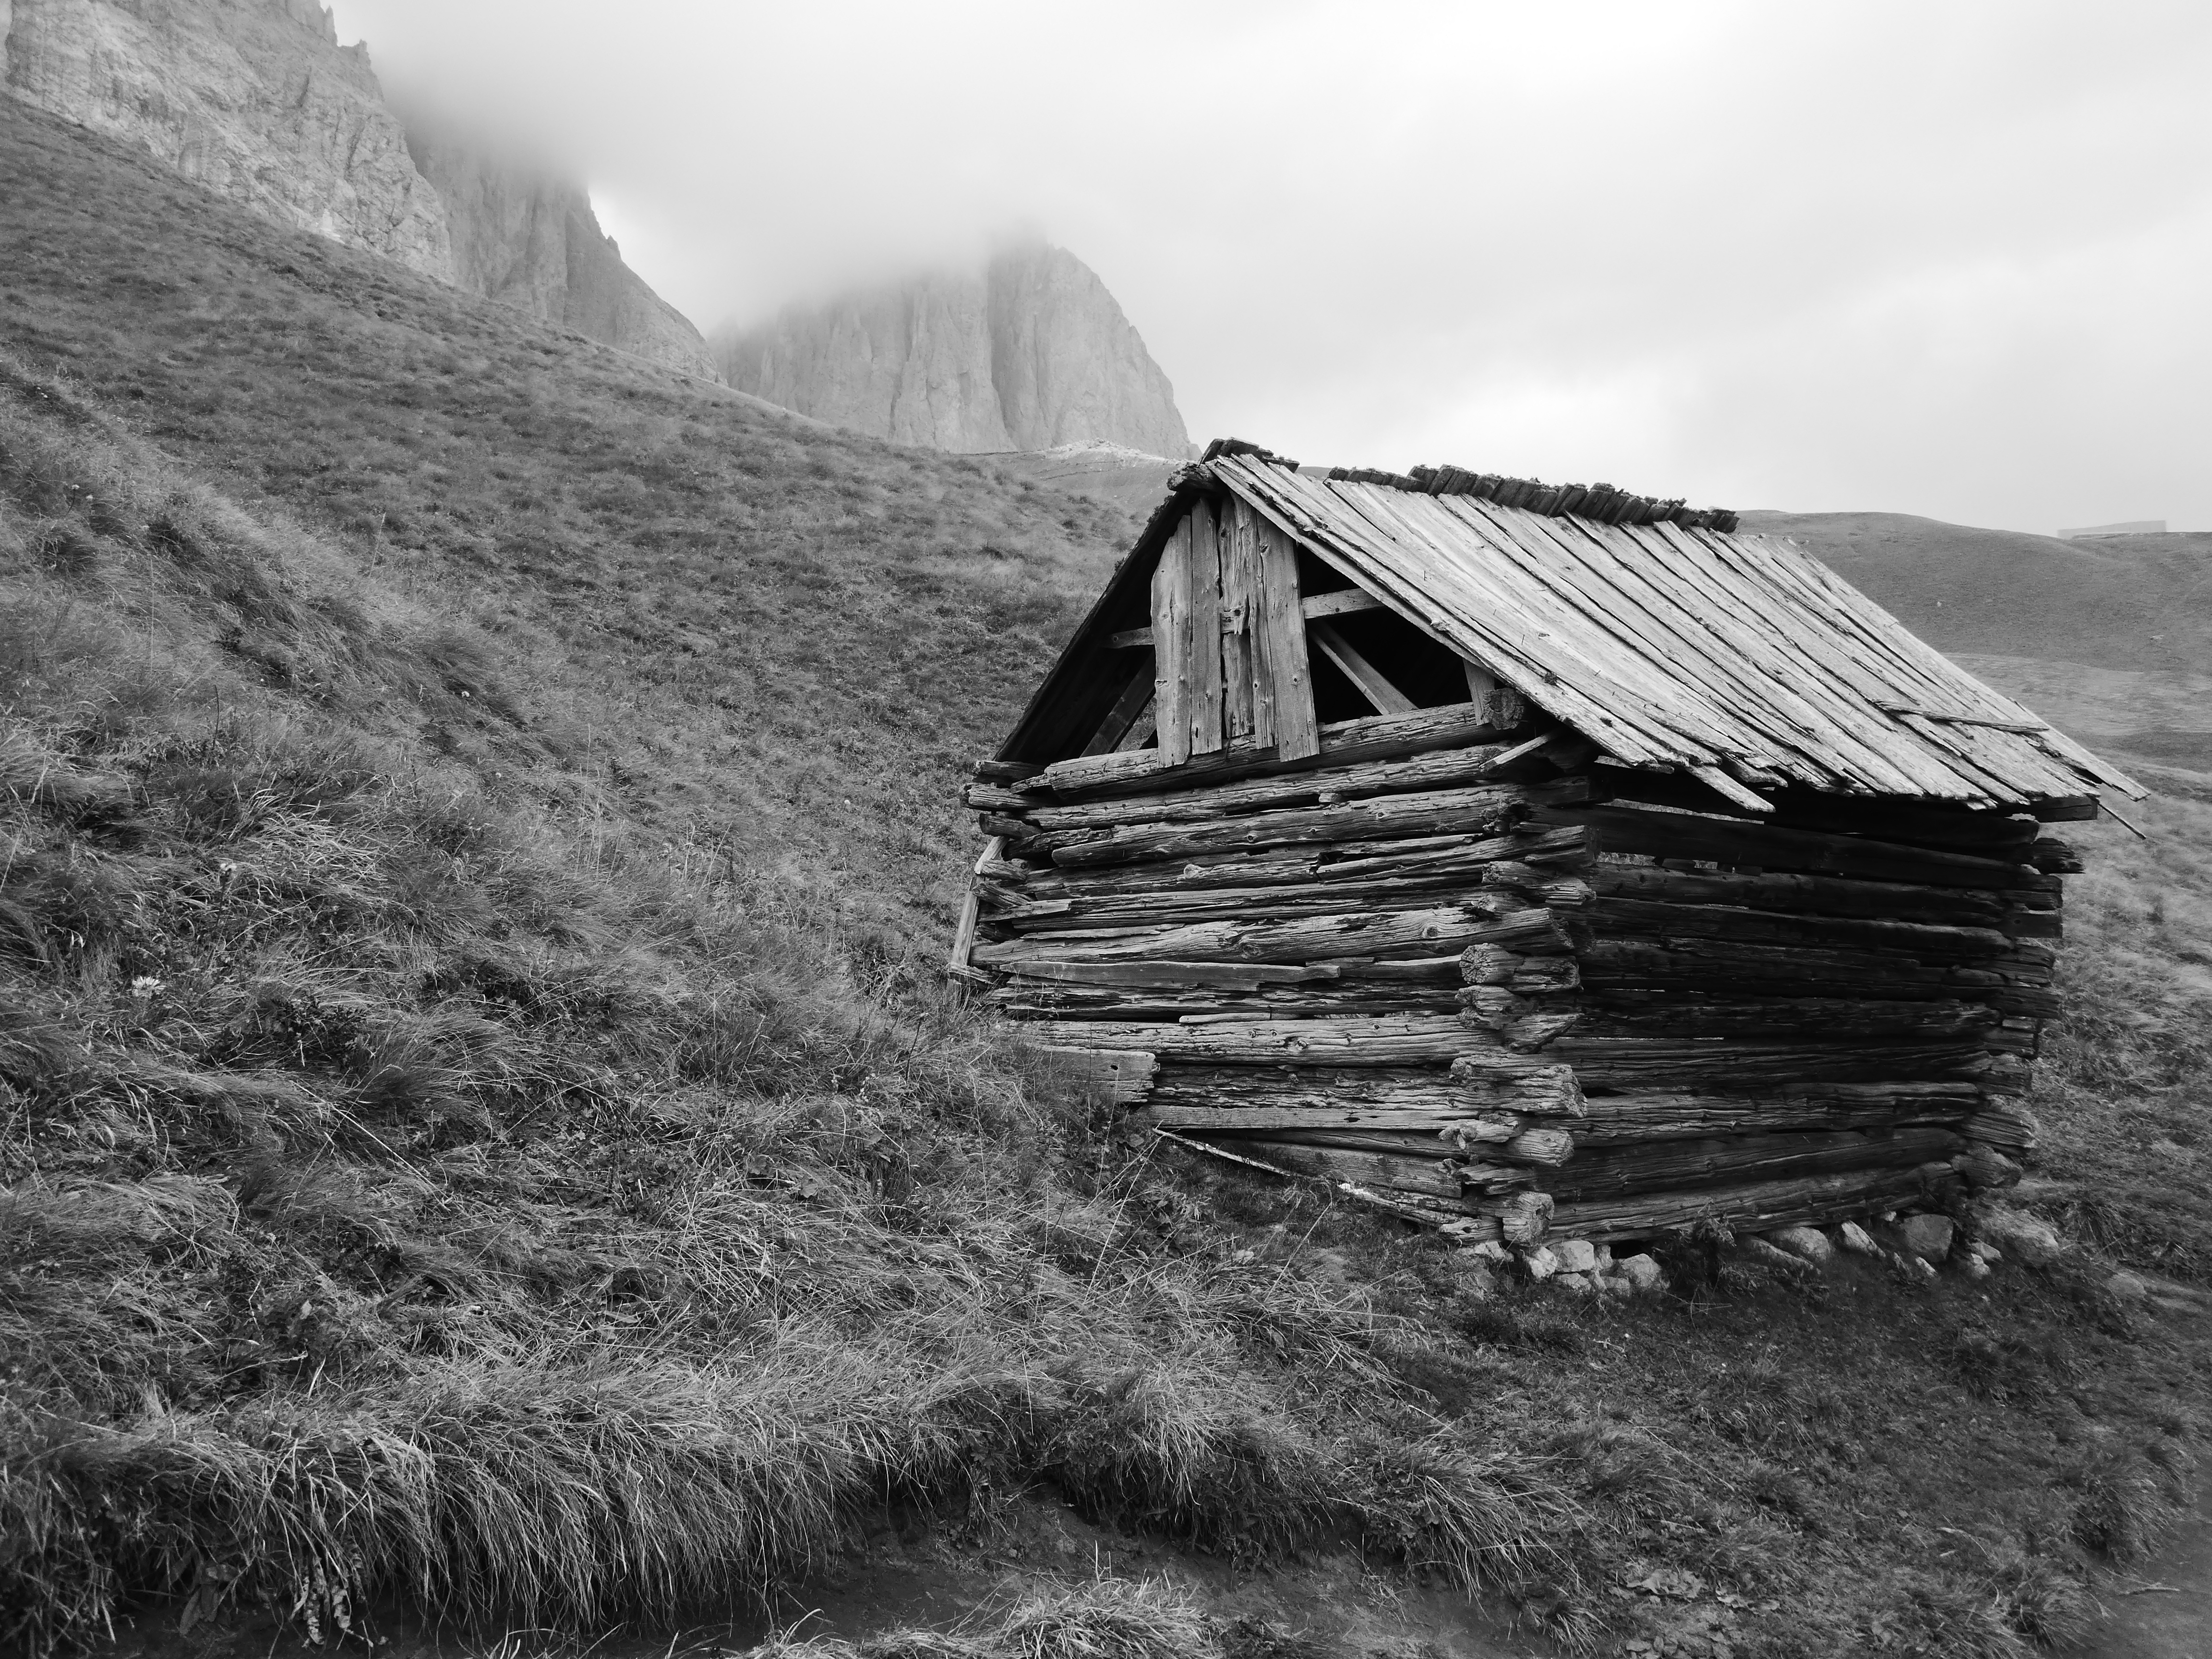
landscape, sea, coast, nature, rock, mountain, black and white, wood, white, window, old, summer, hut, monochrome, terrain, mountain landscape, alm, dolomites, rural area, south tyrol, alpine hut, mountain hut, schlern, alm hut, monochrome photography, wood barn